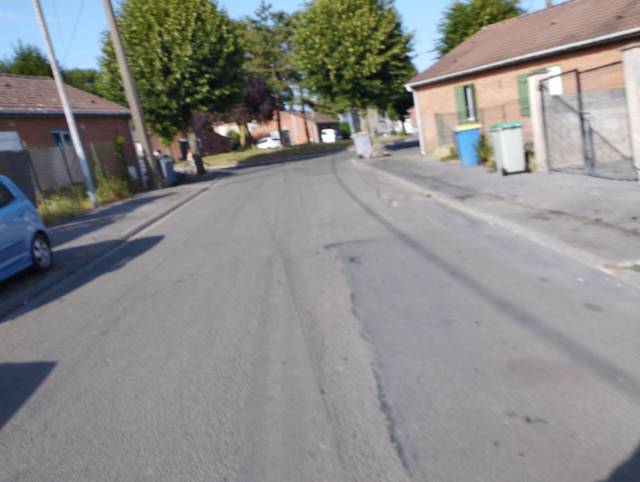
Region: France
Coordinates: 50.278, 2.777